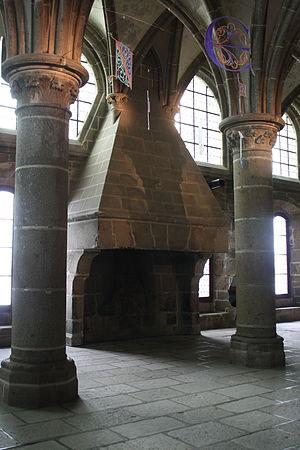
Abbaye du Mont-Saint-Michel. Scriptorium, âtre.
L’âtre, ou foyer, est l'endroit où l'on fait le feu dans les maisons. Il est appelé par métonymie « cheminée ».
L’abbaye du Mont-Saint-Michel est une abbaye, anciennement bénédictine et désormais confiée aux Fraternités monastiques de Jérusalem. Classée monument historique, elle est située sur l'îlot du mont Saint-Michel, qui se trouve lui-même sur le territoire de la commune française nommée Le Mont-Saint-Michel, dans le département de la Manche en région de Normandie.